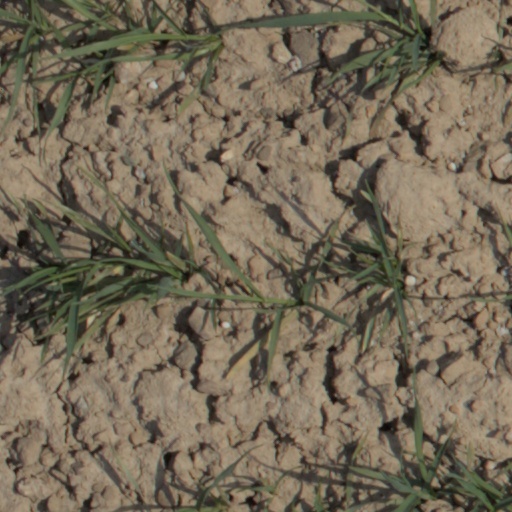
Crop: wheat